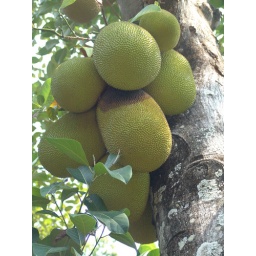
Prasat Meuang Singh- jack fruit tree in temple